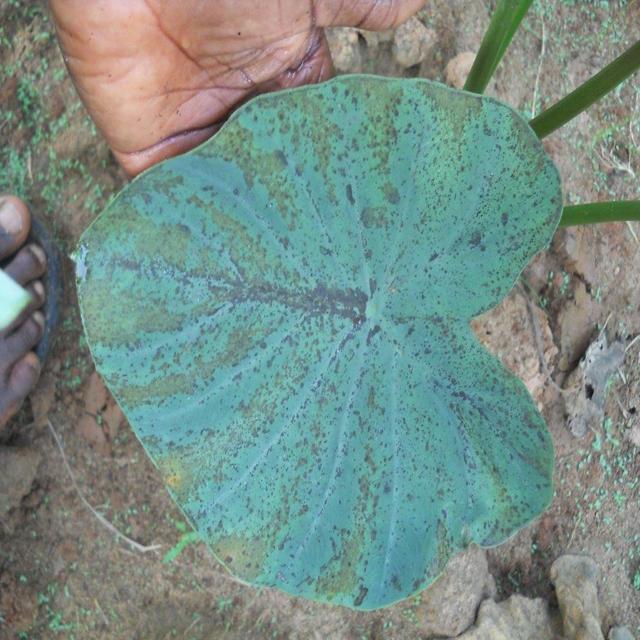
Label: Early_Blight